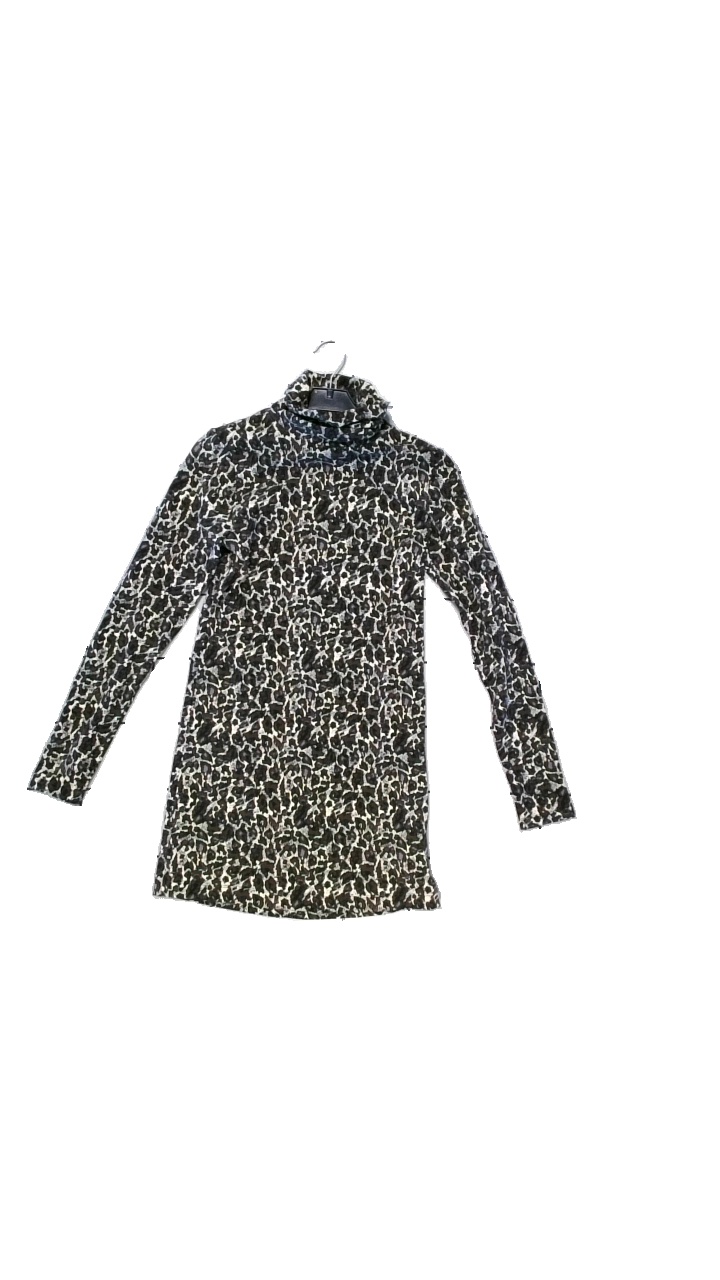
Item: Sweater (Ladies)
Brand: Gina Tricot
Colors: Brown, Black, Multicolor
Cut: None
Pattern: Animal print
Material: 92%Bomull,8%Elastan
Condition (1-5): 3
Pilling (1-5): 3
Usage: Reuse
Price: <50